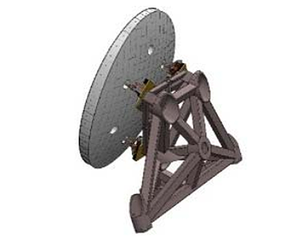
E-ELT-M5-mirror 2.7x2.1-m Flat Passive + Fast Tip/Til
Le Télescope géant européen, en anglais Extremely Large Telescope, est un télescope terrestre, faisant partie de la série des trois télescopes géants en cours de construction, qui doit être inauguré en 2025. Construit par l'Observatoire européen austral il doit permettre des avancées majeures dans le domaine de l'astronomie grâce à son miroir primaire d'un diamètre de 39 mètres.